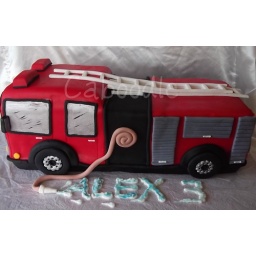
for a little boy who likes fire engines. Chocolate cake covered in fondant.